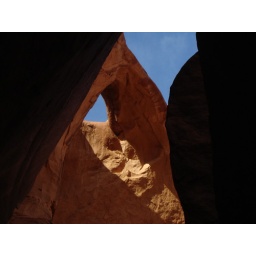
monument valley eye in the sky